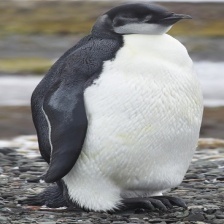
Species: EMPEROR PENGUIN
Scientific name: APTENODYTES FORSTERI
ImageNet parent category: king_penguin